Colonial buildings of Rottnest Island

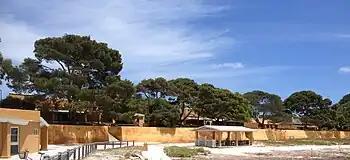
Several important colonial buildings, including the Superintendent's Residence overlook the seawall in Thomson Bay

Rottnest Island was first settled by European colonists in 1830 following their arrival at Western Australia and the Swan River Colony. Soon after, construction of a variety of private and public buildings commenced, many of which were built with Aboriginal convict labour and which remain today. This is a list of extant colonial buildings of Rottnest Island, constructed between 1830 and 1896.